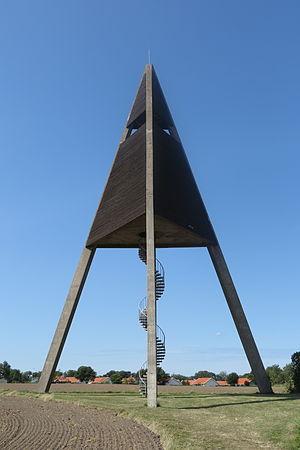
Svaneke est un bourg de pêcheurs sur la mer Baltique, situé dans le quart nord-est de l'île danoise de Bornholm. Il y a deux petits ports le long de la grand-rue : au nord celui de Vigehavn et au Sud, au pied du phare, celui de Hullehavn.